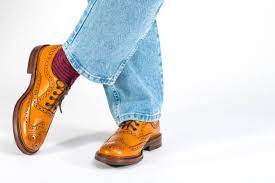
Label: Brogue